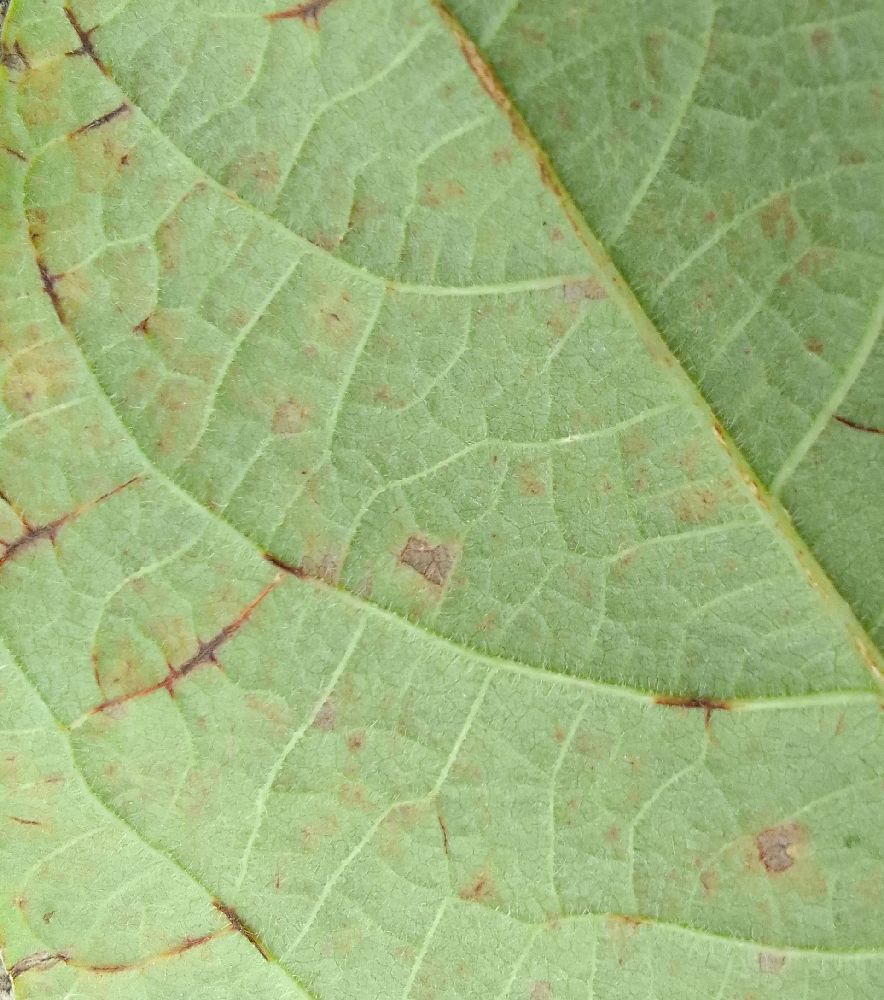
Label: anthracnose